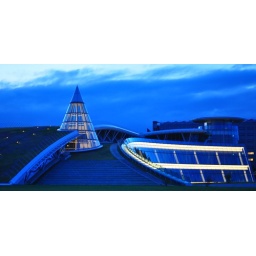
Kanda University of International Studies library building at dusk in October